Flora Botanical Garden

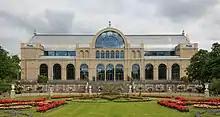
"Flora Köln"

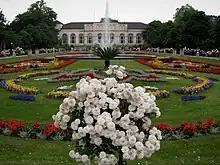
Flora und Botanischer Garten in 2011

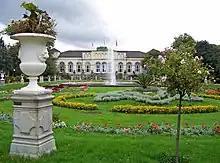
Flora und Botanischer Garten in 2007

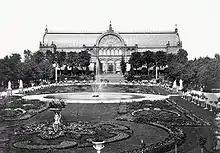
Flora und Botanischer Garten in 1880

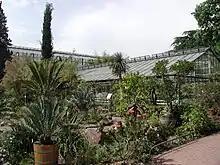
Cactus house

The Flora und Botanischer Garten Köln (11.5 hectares) is a municipal formal park and botanical garden located adjacent to Cologne Zoological Garden at Amsterdamer Straße 34, Cologne, North Rhine-Westphalia, Germany. It is open daily without charge.